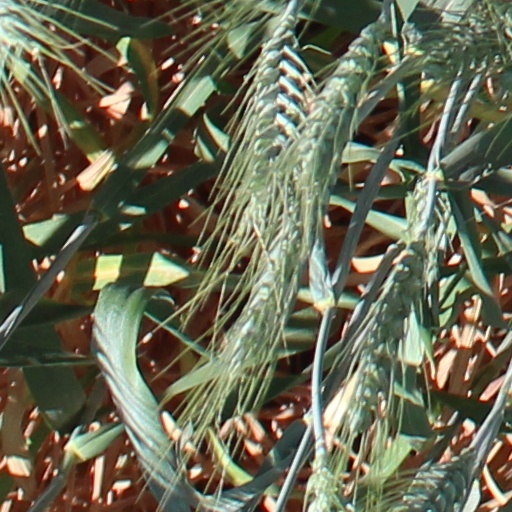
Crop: wheat